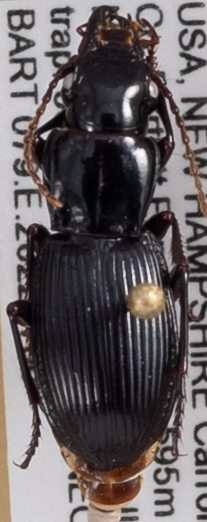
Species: Pterostichus rostratus
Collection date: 2022-07-06
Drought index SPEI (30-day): -1.376
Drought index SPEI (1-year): -0.692
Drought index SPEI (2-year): -1.28